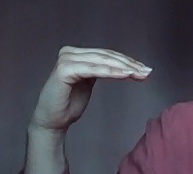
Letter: haa